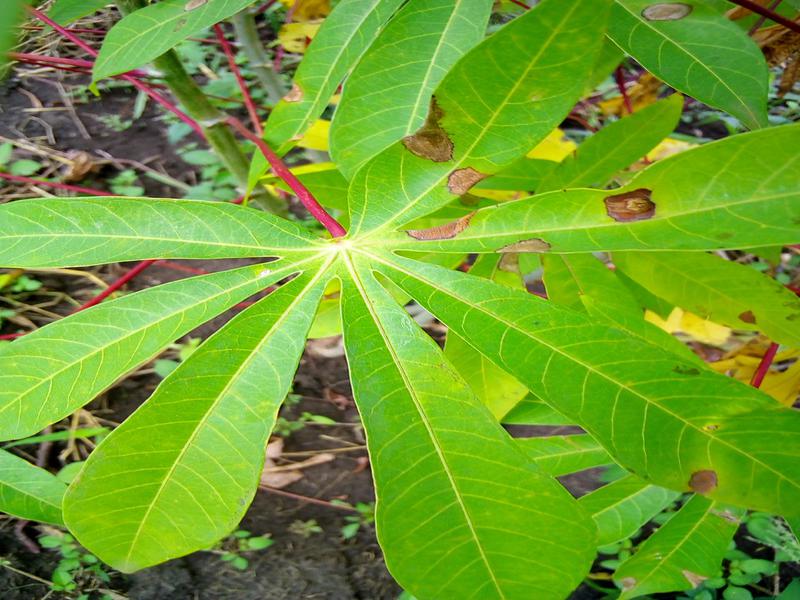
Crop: cassava
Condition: bacterial_blight